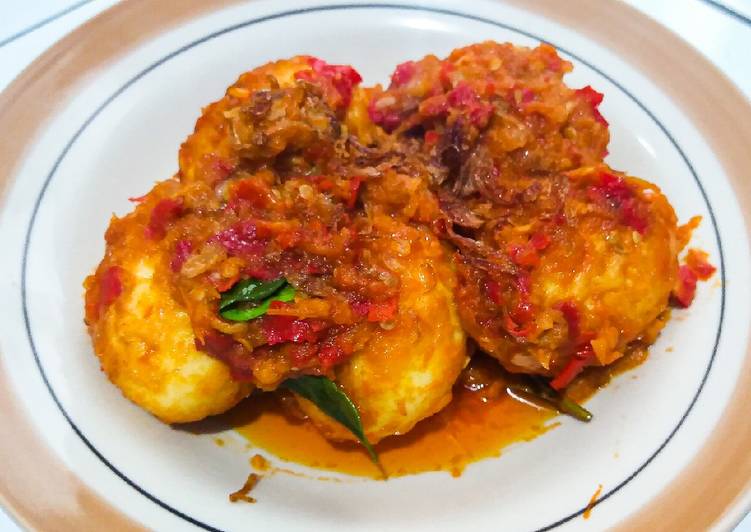
Label: telur_balado